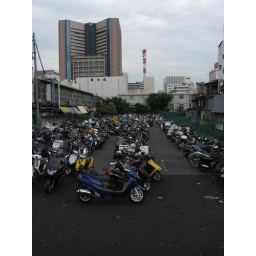
The most famous fish market in Japan